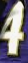
Number: 4